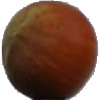
Label: Nut Forest 1